Jepara Regency

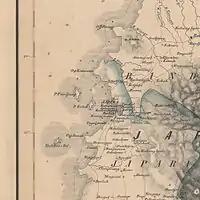
1858 map of Jepara

In the 16th century, Jepara was an important port; in early 1513, its king, Yunnus (Pati Unus) led an attack against Portuguese Malacca. His force is said to have been made up of one hundred ships and 5000 men from Jepara and Palembang but was defeated. Between 1518 and 1521 he apparently ruled over Demak. The rule of Ratu ('Queen') Kalinyamat in the latter 16th century was, however, Jepara's most influential. Jepara again attacked Malacca in 1551 this time with Johor but was defeated, and in 1574 besieged Malacca for three months.